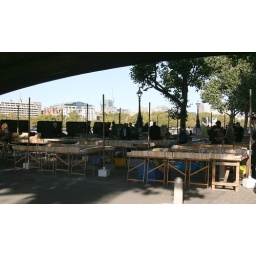
the book fair under the bridge on the south bank